Military beret

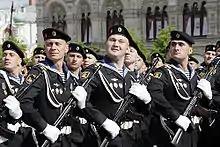
Russian Naval Infantry with their three-piece berets pulled left for a pass-in-review during the 2008 Moscow Victory Day Parade

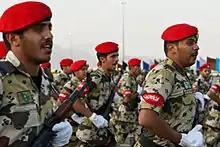
Saudi military police

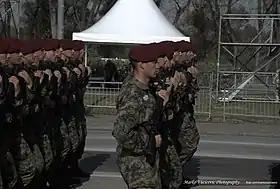
Paratroopers from the 63rd Parachute Brigade wearing antique ruby berets

When the Royal Netherlands Armed Forces acquired new modernised uniforms (designed by the Dutch couturier Frans Molenaar) in 2000, the berets changed as well. Since 2004, soldiers of the Royal Netherlands Army have worn a petrol (blue-green) beret, whereas previously they wore brown.